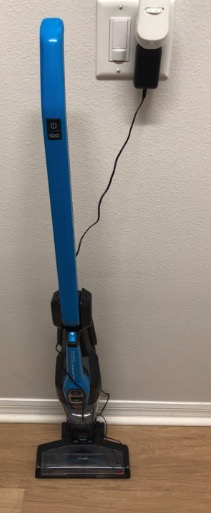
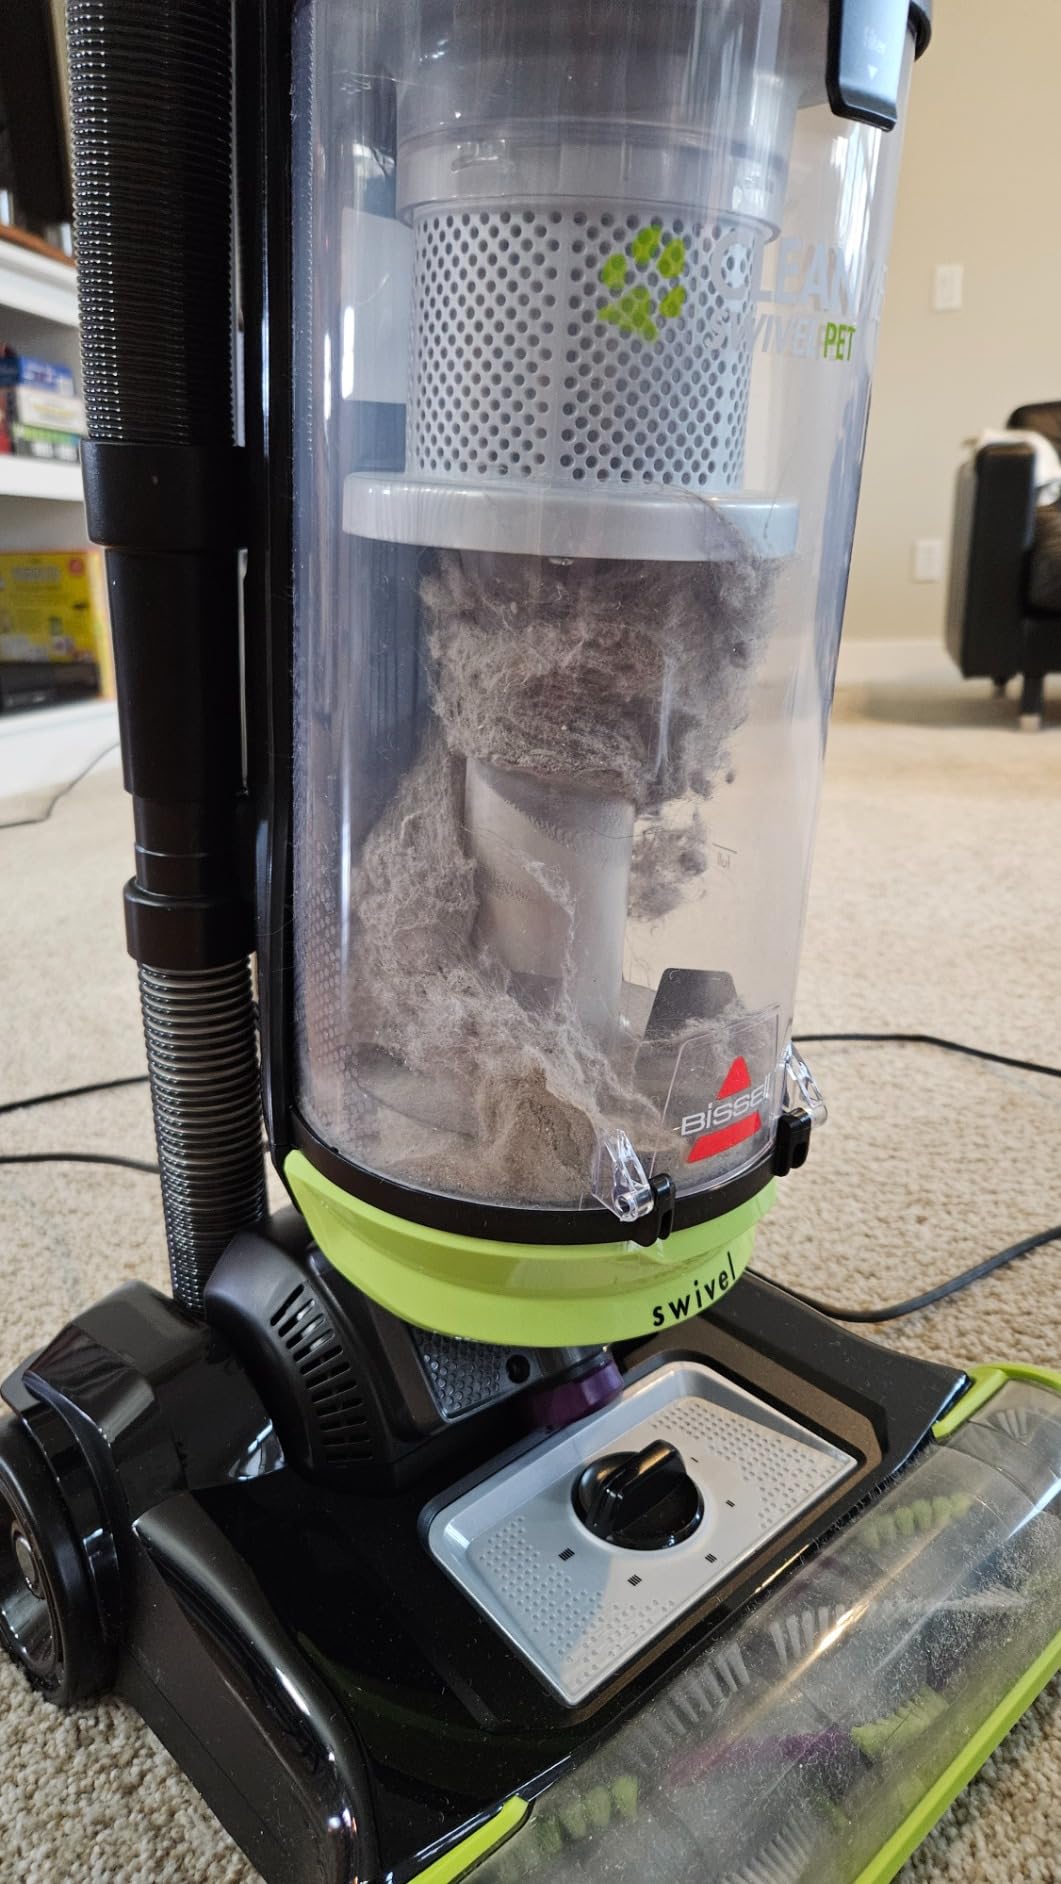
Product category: items_vacuum
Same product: no